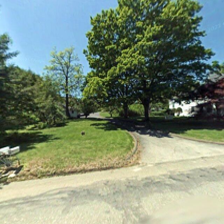
Label: streetView